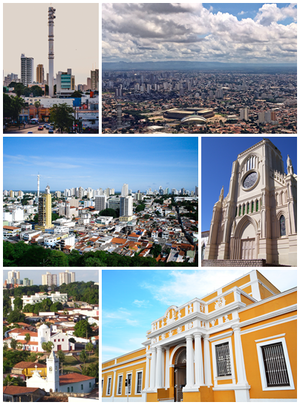
Cuiabá est la capitale de l'État brésilien du Mato Grosso.